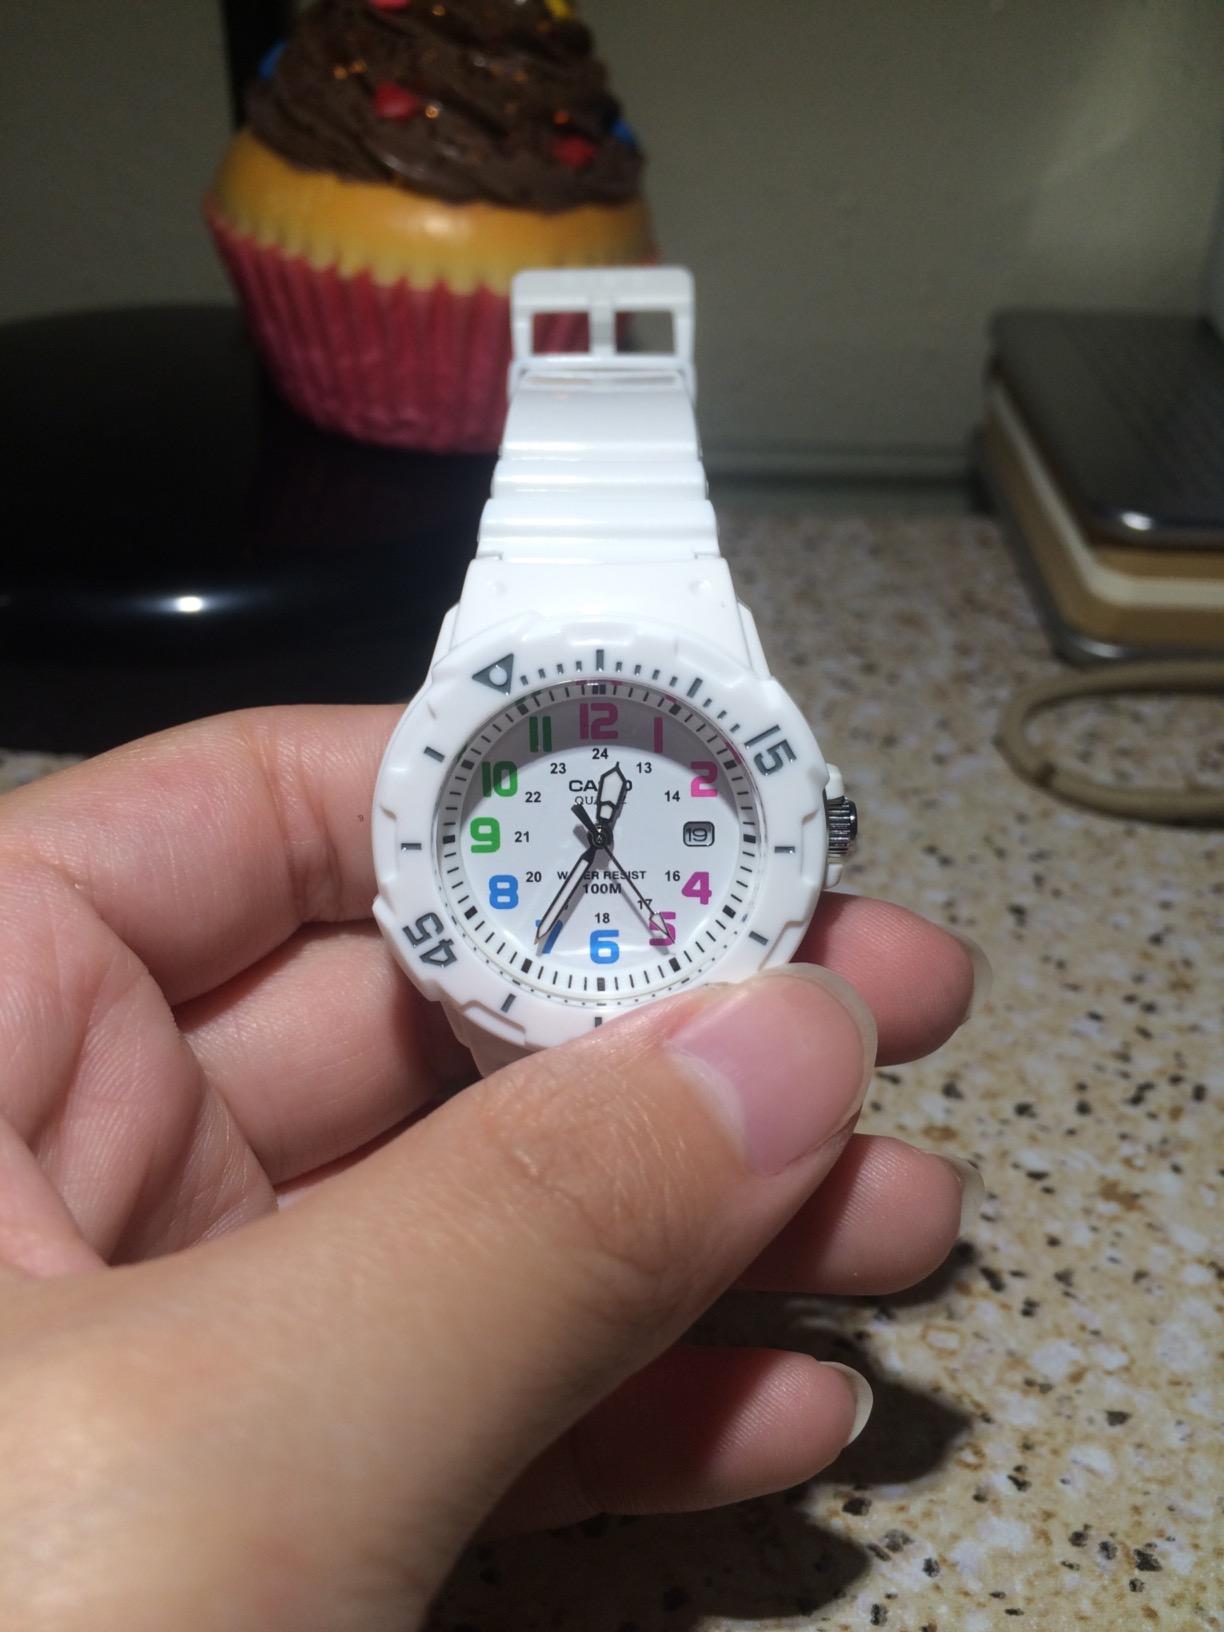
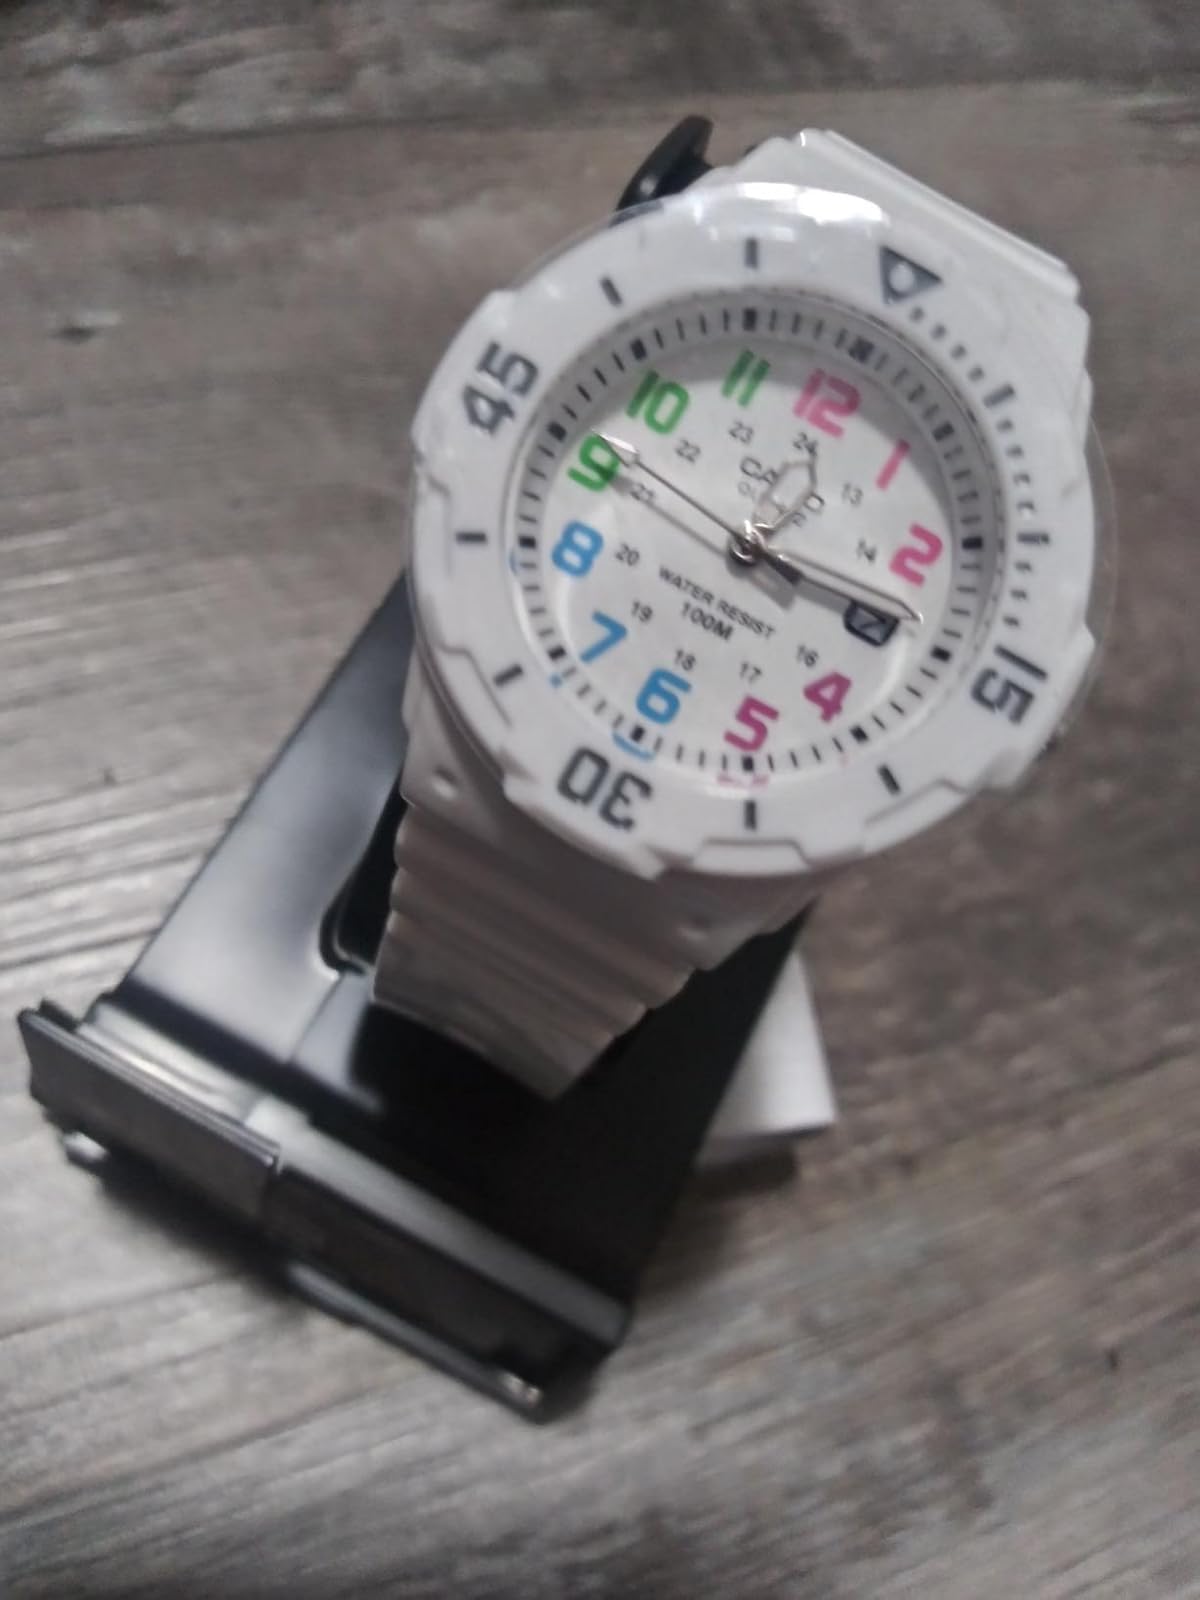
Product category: accessories_watch
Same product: yes